Carnegie Mellon University

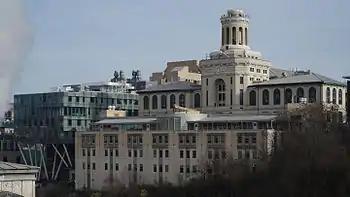
Hamerschlag, Roberts, and Scott Halls are three of the teaching facilities of the College of Engineering

The buildings of this era reflected contemporary architectural styles. The International Style, with its rejection of historical tradition and its emphases on functionalism and expression of structure, had been in vogue in European settings since the 1930s. It came late to the Carnegie Mellon campus because of the hiatus in building activity and a general reluctance among American universities to abandon historical styles. By the 1960s, the International Style was adopted to accomplish needed expansion quickly and affordably with the swelling of student ranks in the aftermath of the GI Bill in 1944. Each building was a unique architectural statement that may have acknowledged the existing campus in its placement, but not in its form or materials.